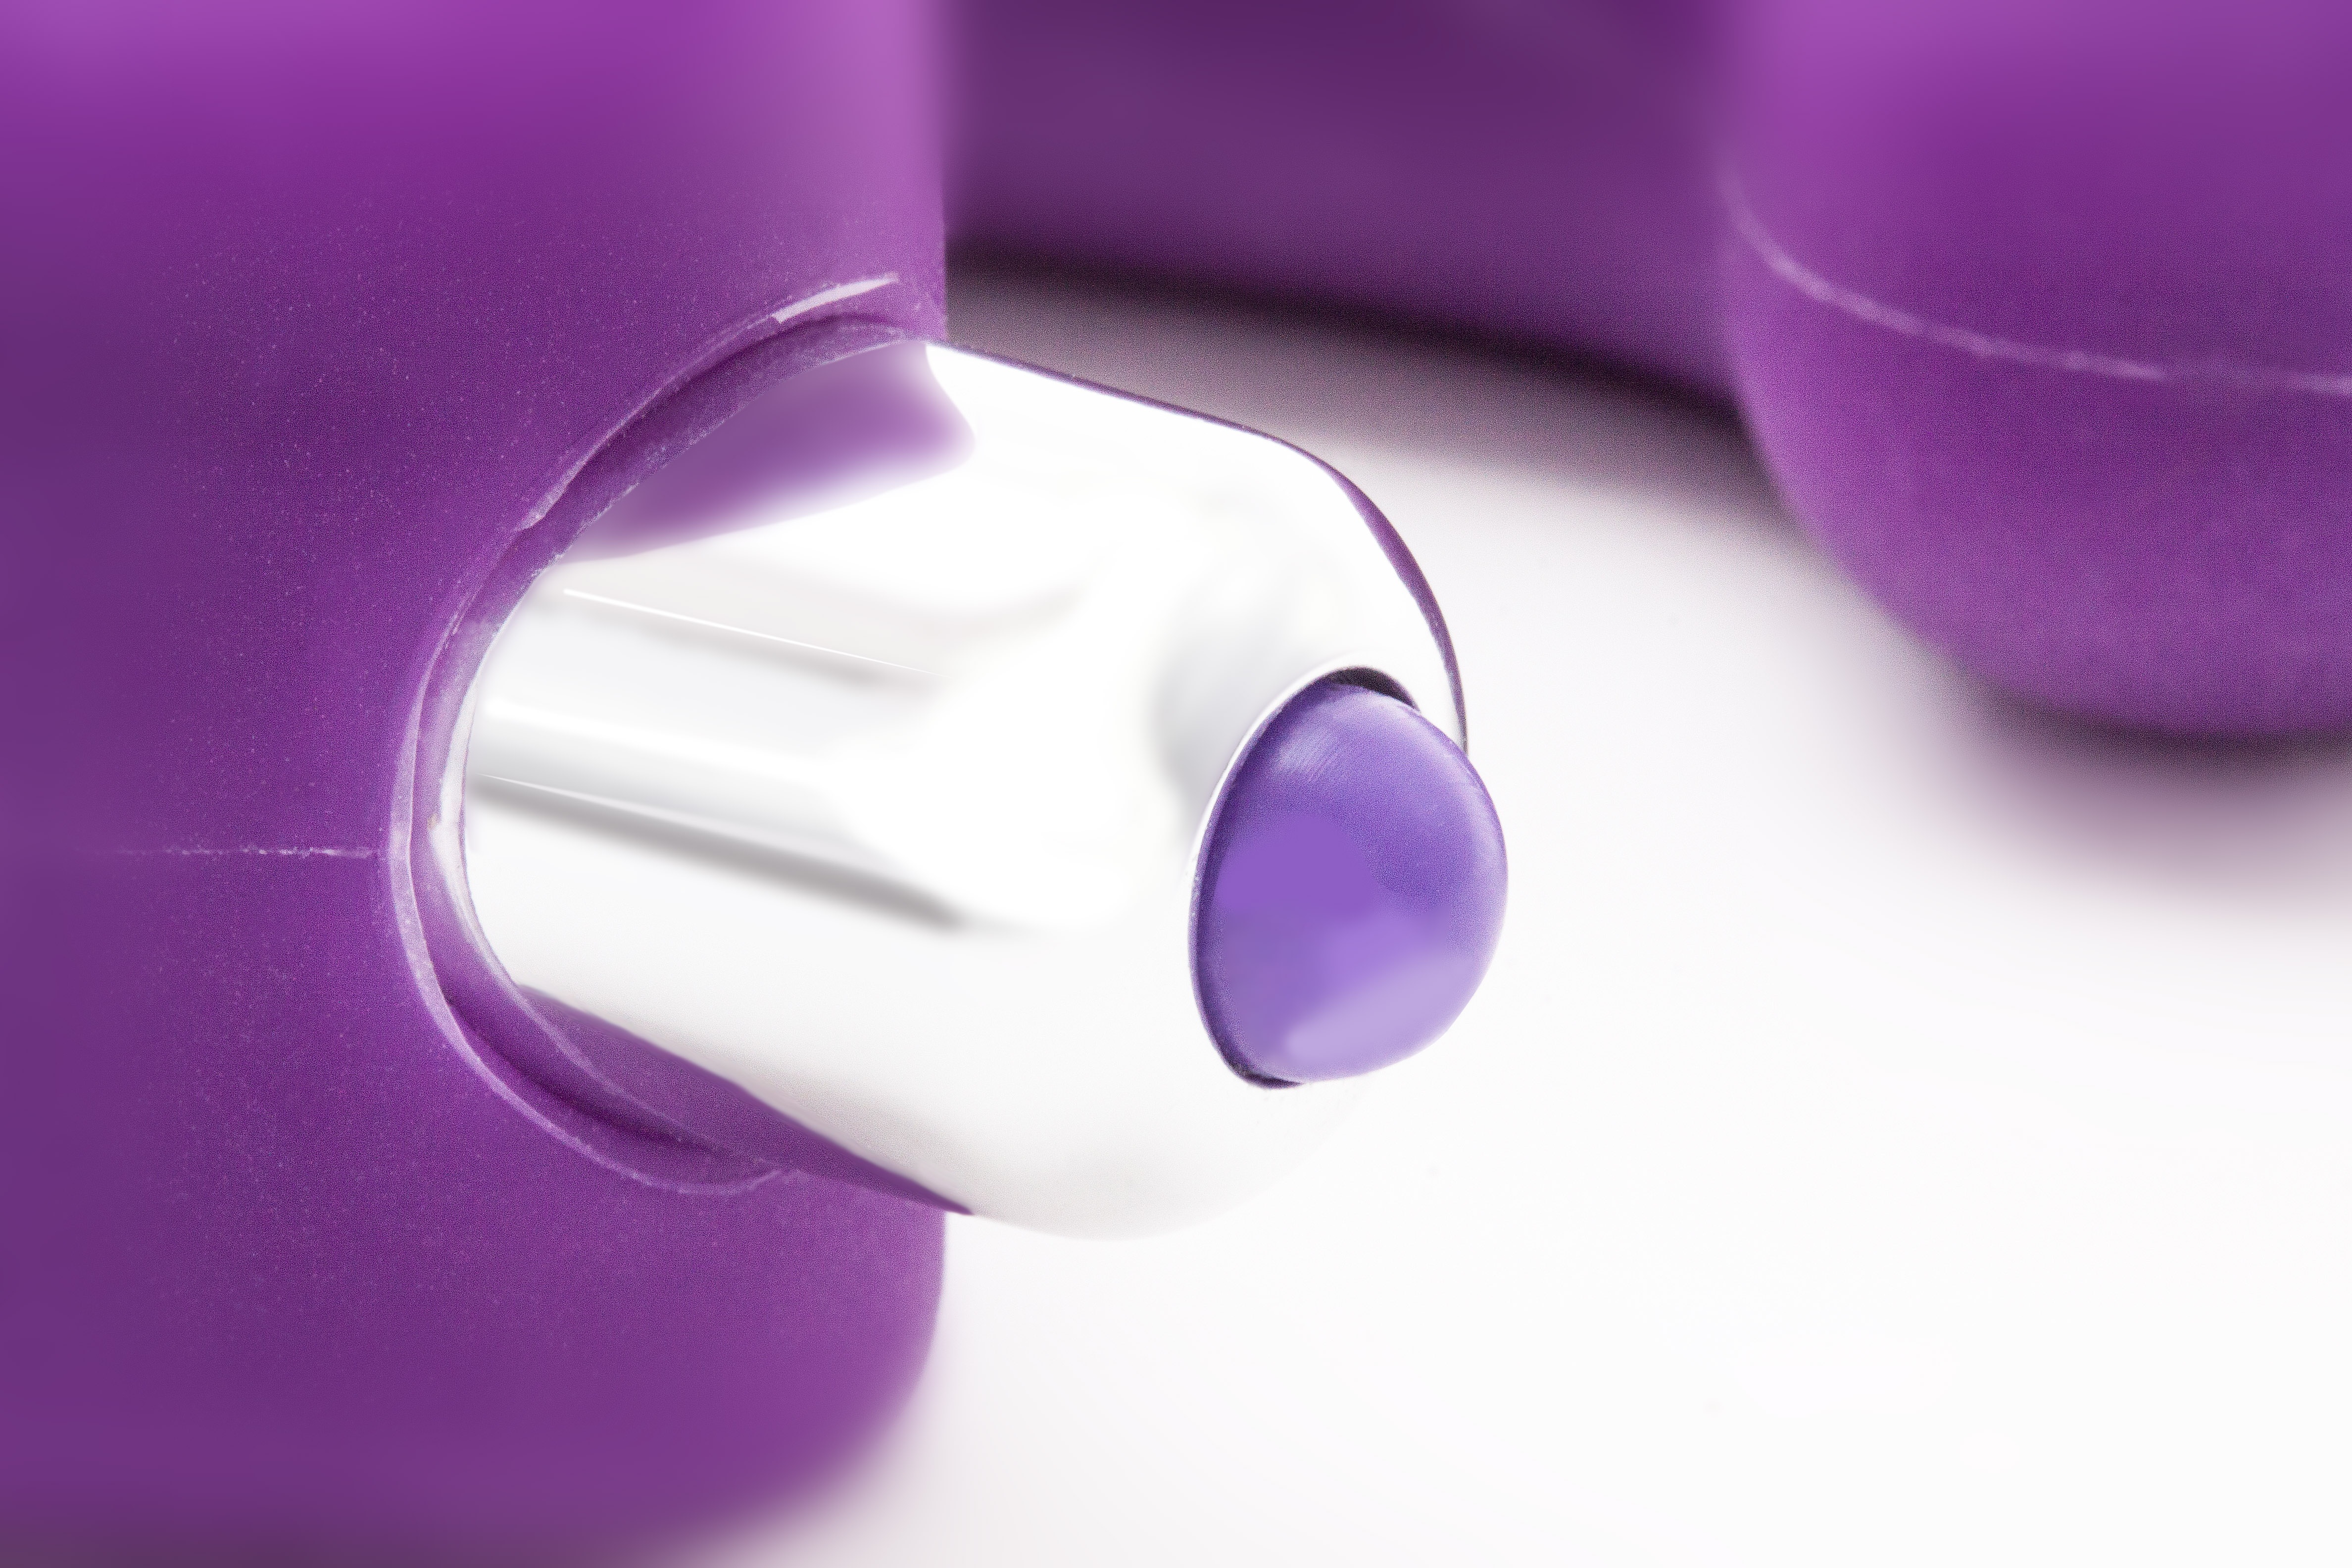
hand, woman, purple, petal, peak, finger, macro, bottle, ear, pink, lip, jewellery, eye, tools, violet, organ, magenta, massage, satisfaction, erotic, sexuality, love game, sex toys, g spot massage, sexually stimulate, orgasm, sexshop, erotik messe, sexual pleasure, sitmulation, g spot